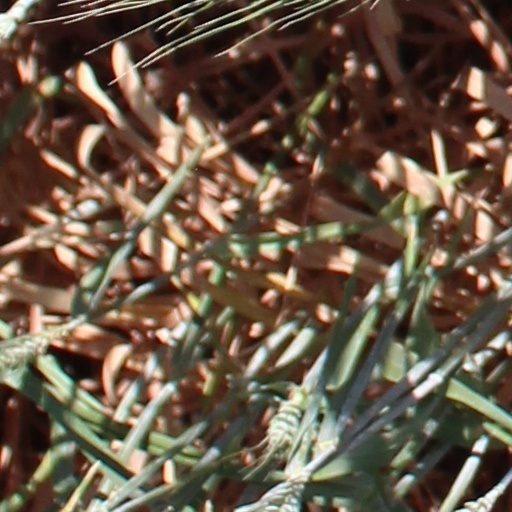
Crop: wheat